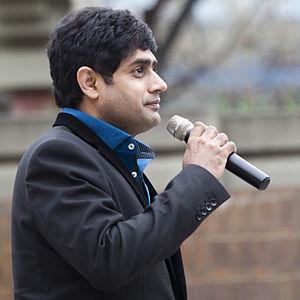
L' université Quaid-i-Azam est une université publique de recherche située à Islamabad, au Pakistan.